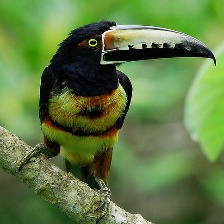
Species: COLLARED ARACARI
Scientific name: PTEROGLOSSUS TORQUATUS
ImageNet parent category: toucan